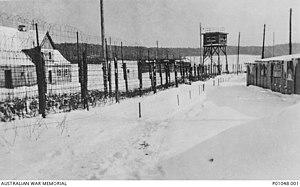
Roddie Edmonds est un sous-officier américain, né à Knoxville, dans le Tennessee, le 20 août 1919, mort à Knoxville le 8 août 1985.
Les « Justes » américains sont les citoyens des États-Unis qui au risque de leur vie ont protégé des Juifs pendant la Seconde Guerre mondiale, et ont reçu le titre de « Juste parmi les nations » décerné par l'Institut Yad Vashem.